Giovanna Bassi

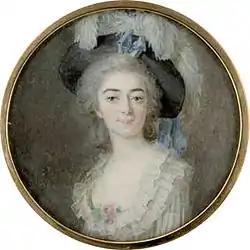
Giovanna Bassi. Miniature by Cornelius Høyer

Giovanna Bassi (1762–1834) was an Italian ballerina who spent the majority of her career in Sweden. She was regarded as the prima donna of the Swedish Ballet during the Gustavian age.